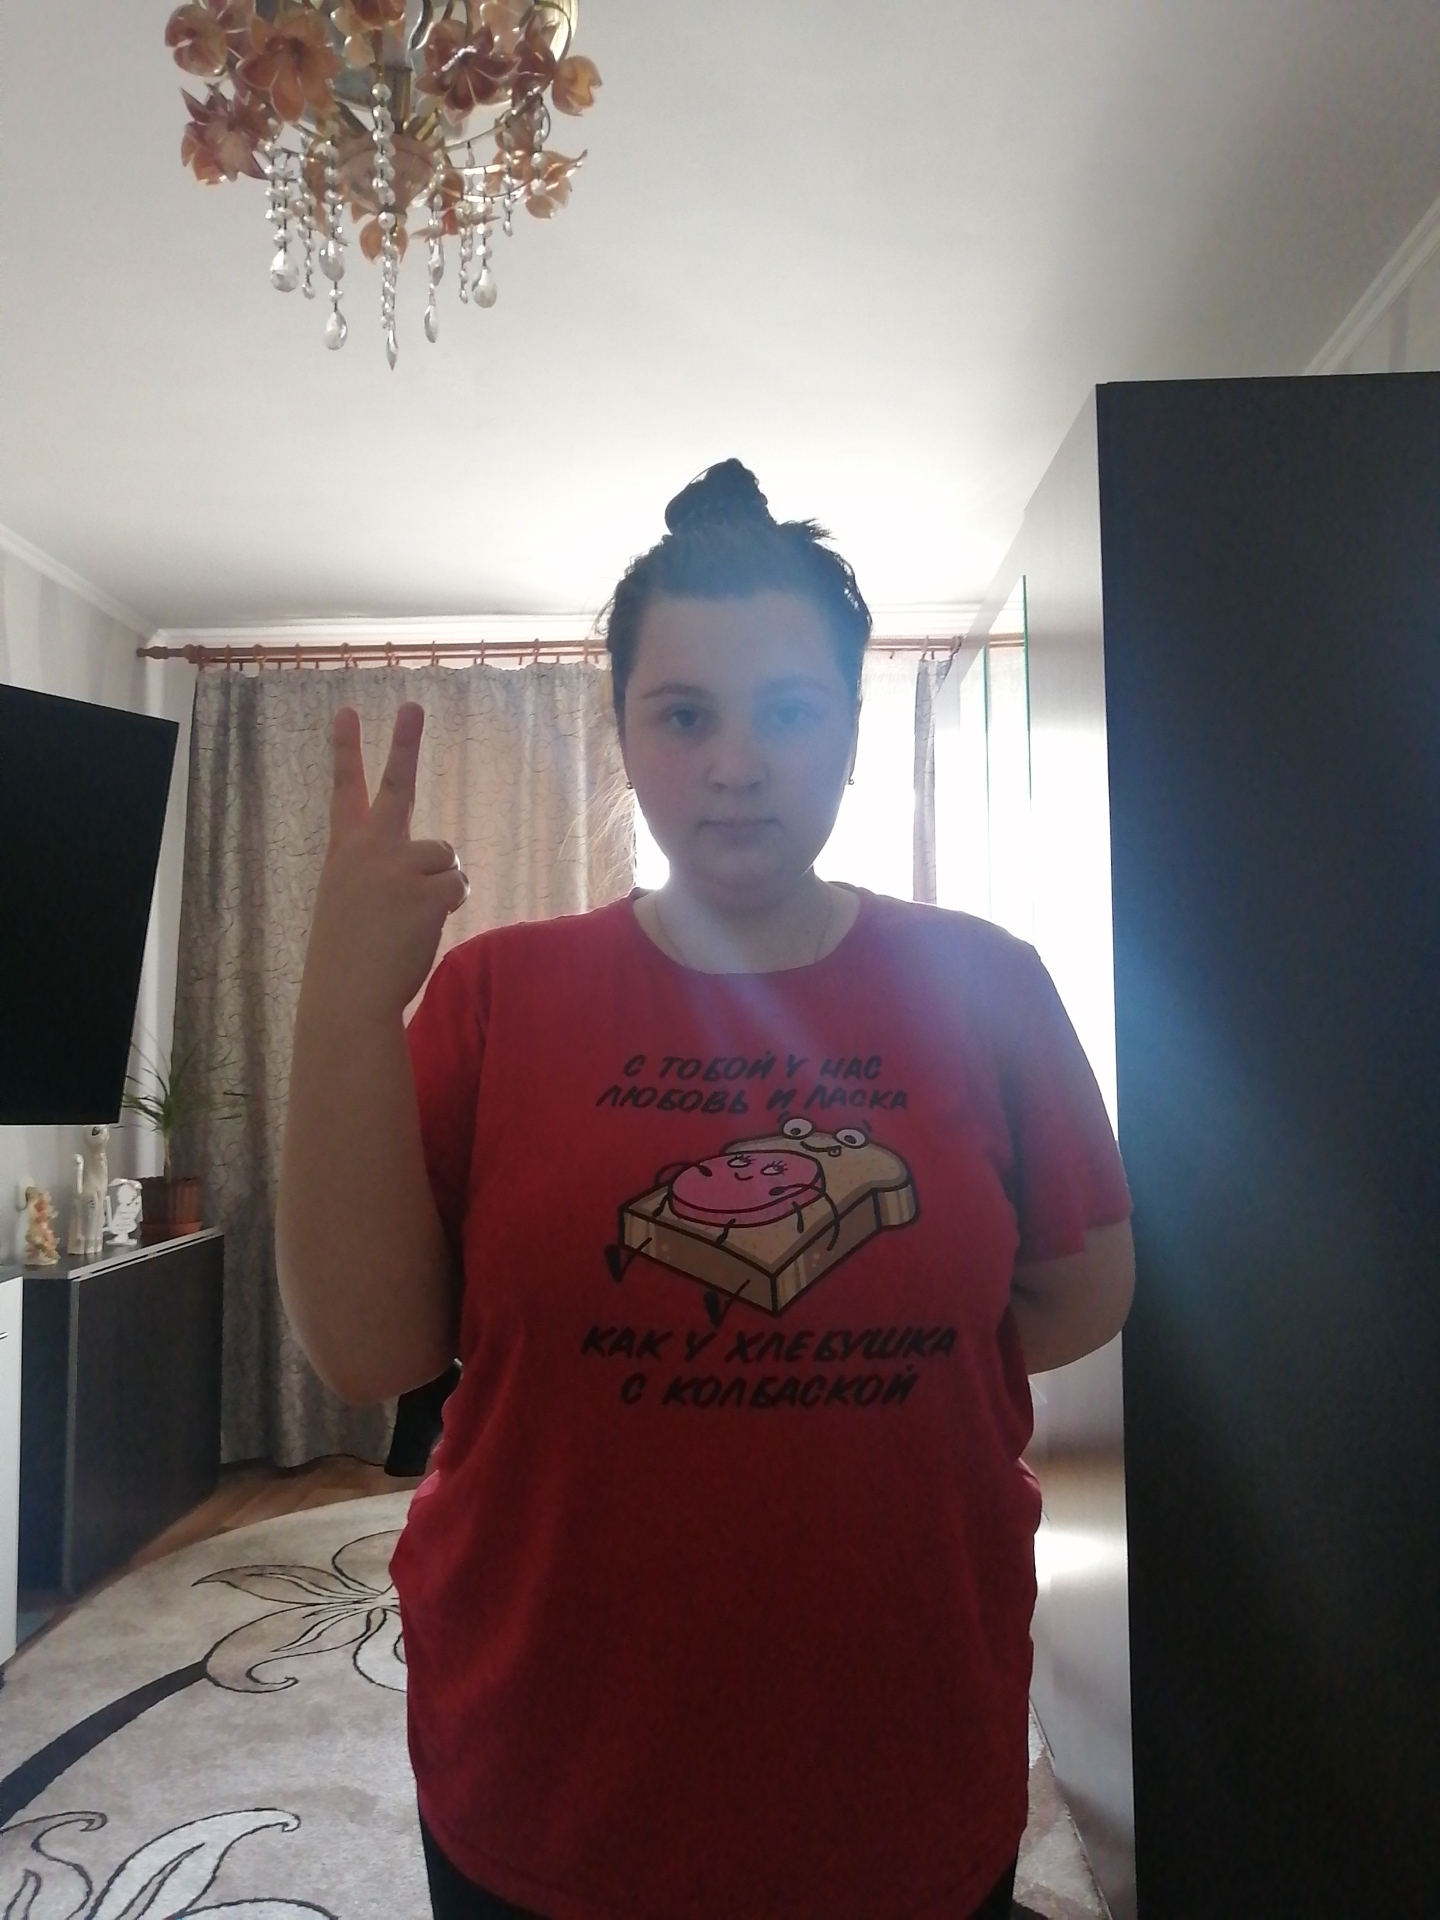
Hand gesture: peace_inverted